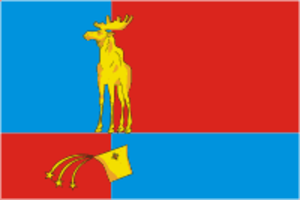
Montsjegorsk
"Montsjegorsk er en by på 50.700 indbyggere, beliggende på Kolahalvøen i Murmansk oblast i det nordvestlige Rusland ca. 145 syd for Murmansk. ""Montsje"" betyder ”smuk"" på samisk; ""Montsjegorsk"" ""Smukke bjerge”. Montsjegorsk ligger for foden af bjergkæden Chibinen ved indsøen Imandra.